Moore's Ford lynchings

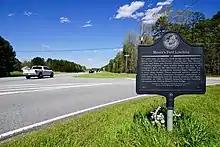
Moore's Ford Lynchings Historical Marker

The Moore's Ford lynchings, also known as the 1946 Georgia lynching, refers to the July 25, 1946, murders of four young African Americans by a mob of white men. Tradition says that the murders were committed on Moore's Ford Bridge in Walton and Oconee counties between Monroe and Watkinsville, but the four victims, two married couples, were shot and killed on a nearby dirt road.